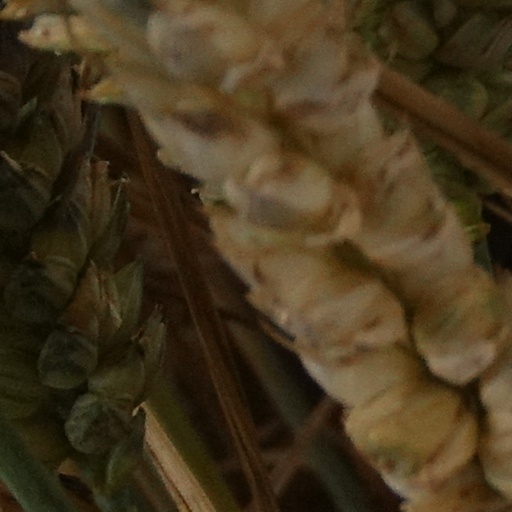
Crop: wheat